Liberty Flames and Lady Flames

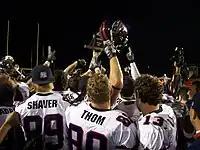
Liberty Flames football in 2007

Liberty's football program is headed by Jamey Chadwell. Liberty plays its home games at Williams Stadium.